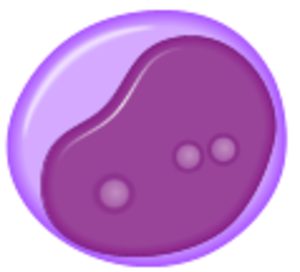
Les monoblastes sont des cellules qui se trouvent normalement dans la moelle osseuse et qui n'apparaissent pas dans le sang périphérique normal. Elles se transforment en monocytes, qui se transforment ensuite en macrophages.